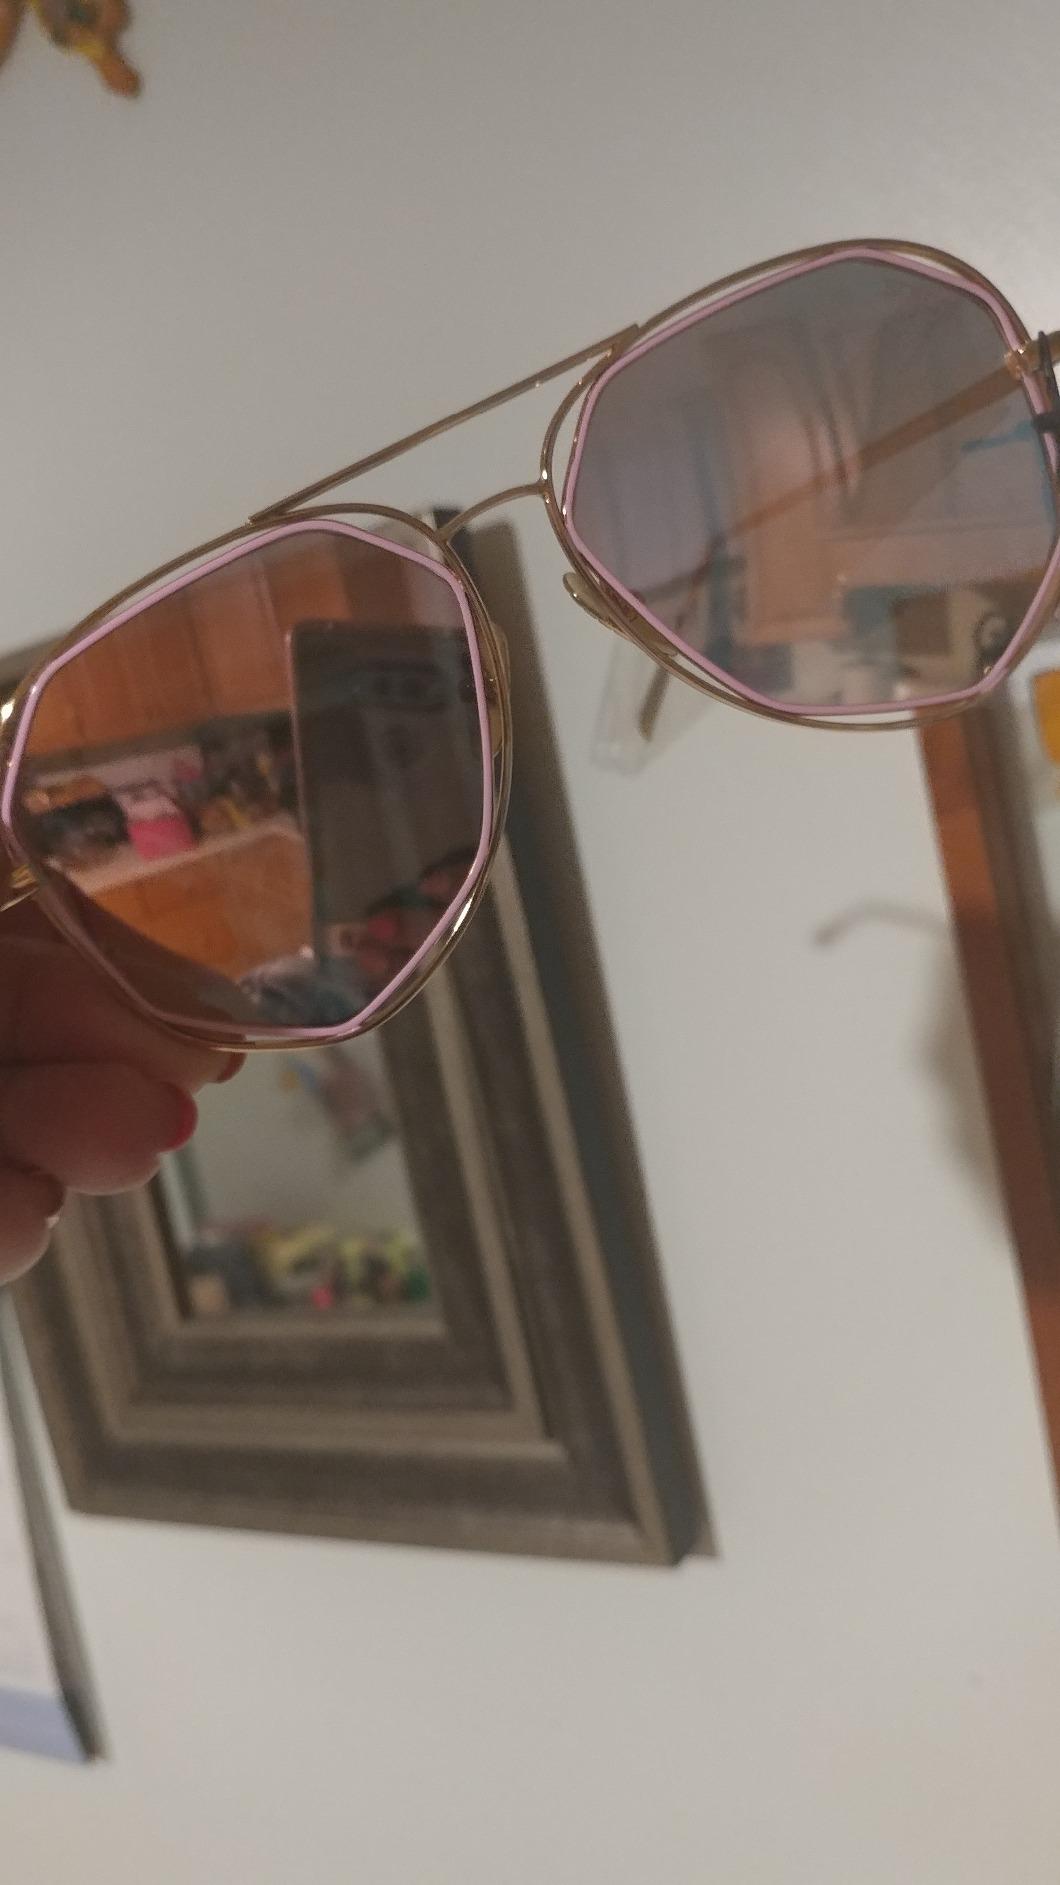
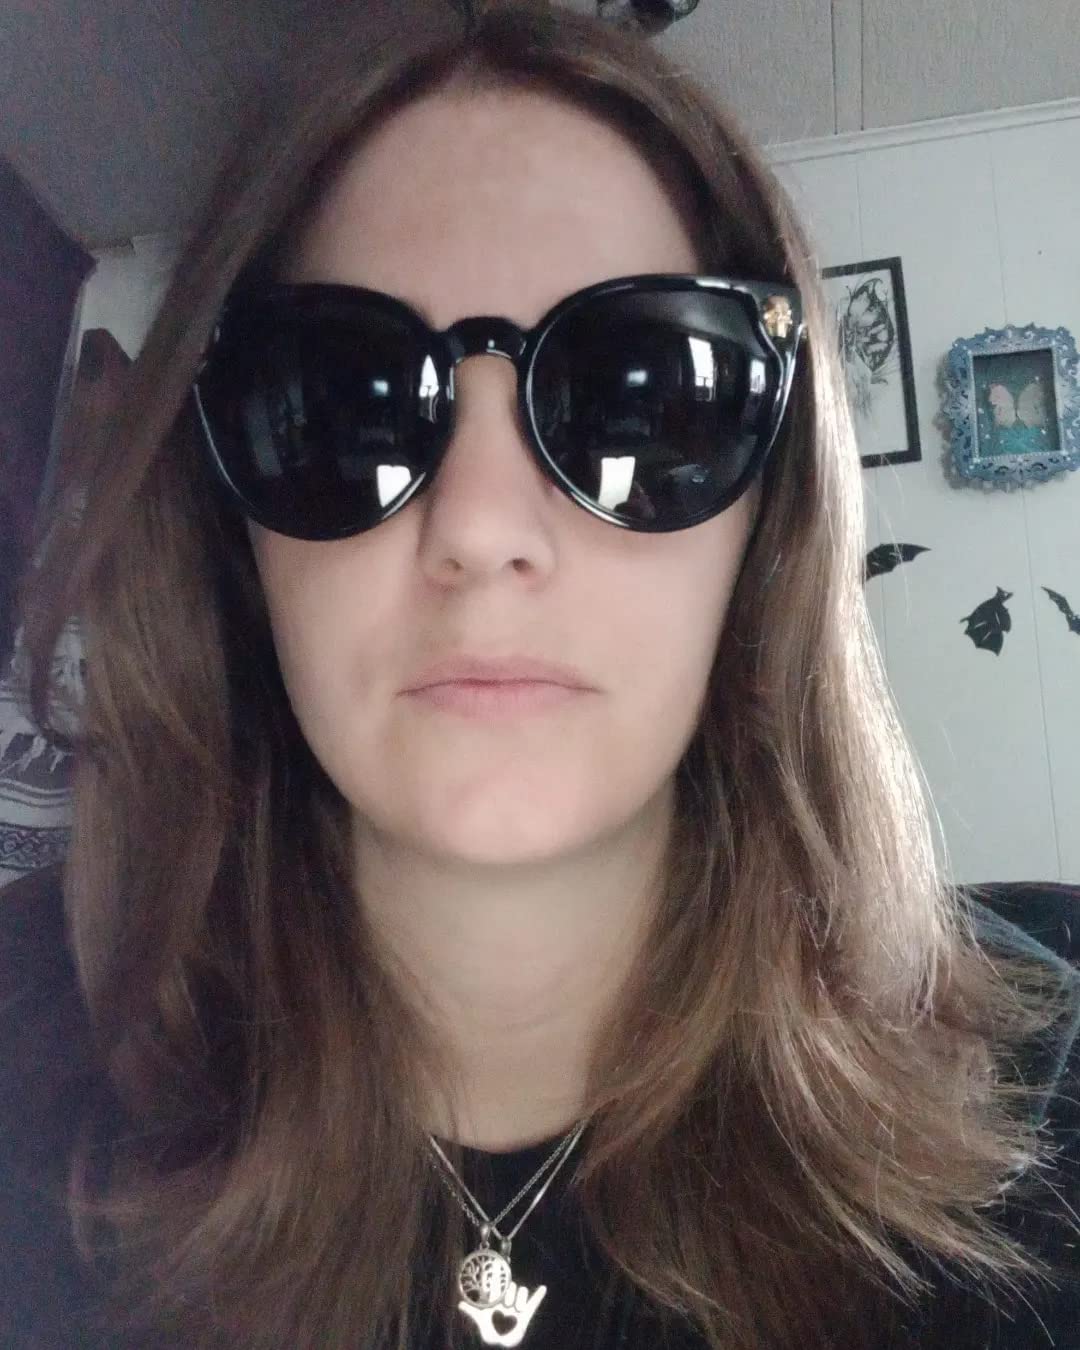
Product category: accessories_sunglasses
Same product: no